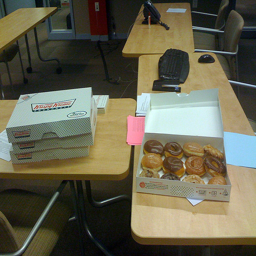
Several boxes of glazed donuts on a desk.
an open box of assorted donuts sitting next to some more boxes of donuts
There are boxes of donuts on the tables.
Boxes of donuts on top of the desks with tables and a keyboard
Pastry items displayed on wooden table in office setting.